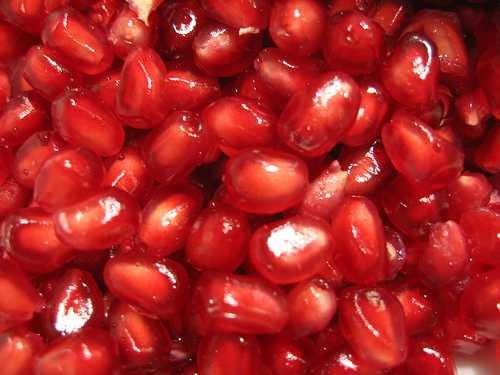
Label: Pomegranate